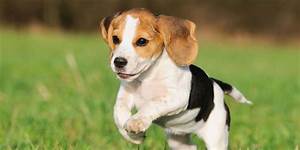
Label: cane